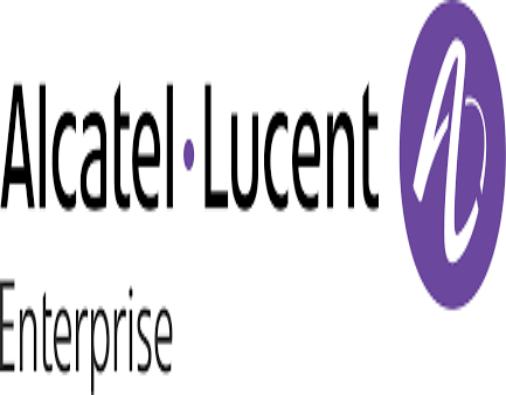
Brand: Alcatel-1
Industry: Electronic